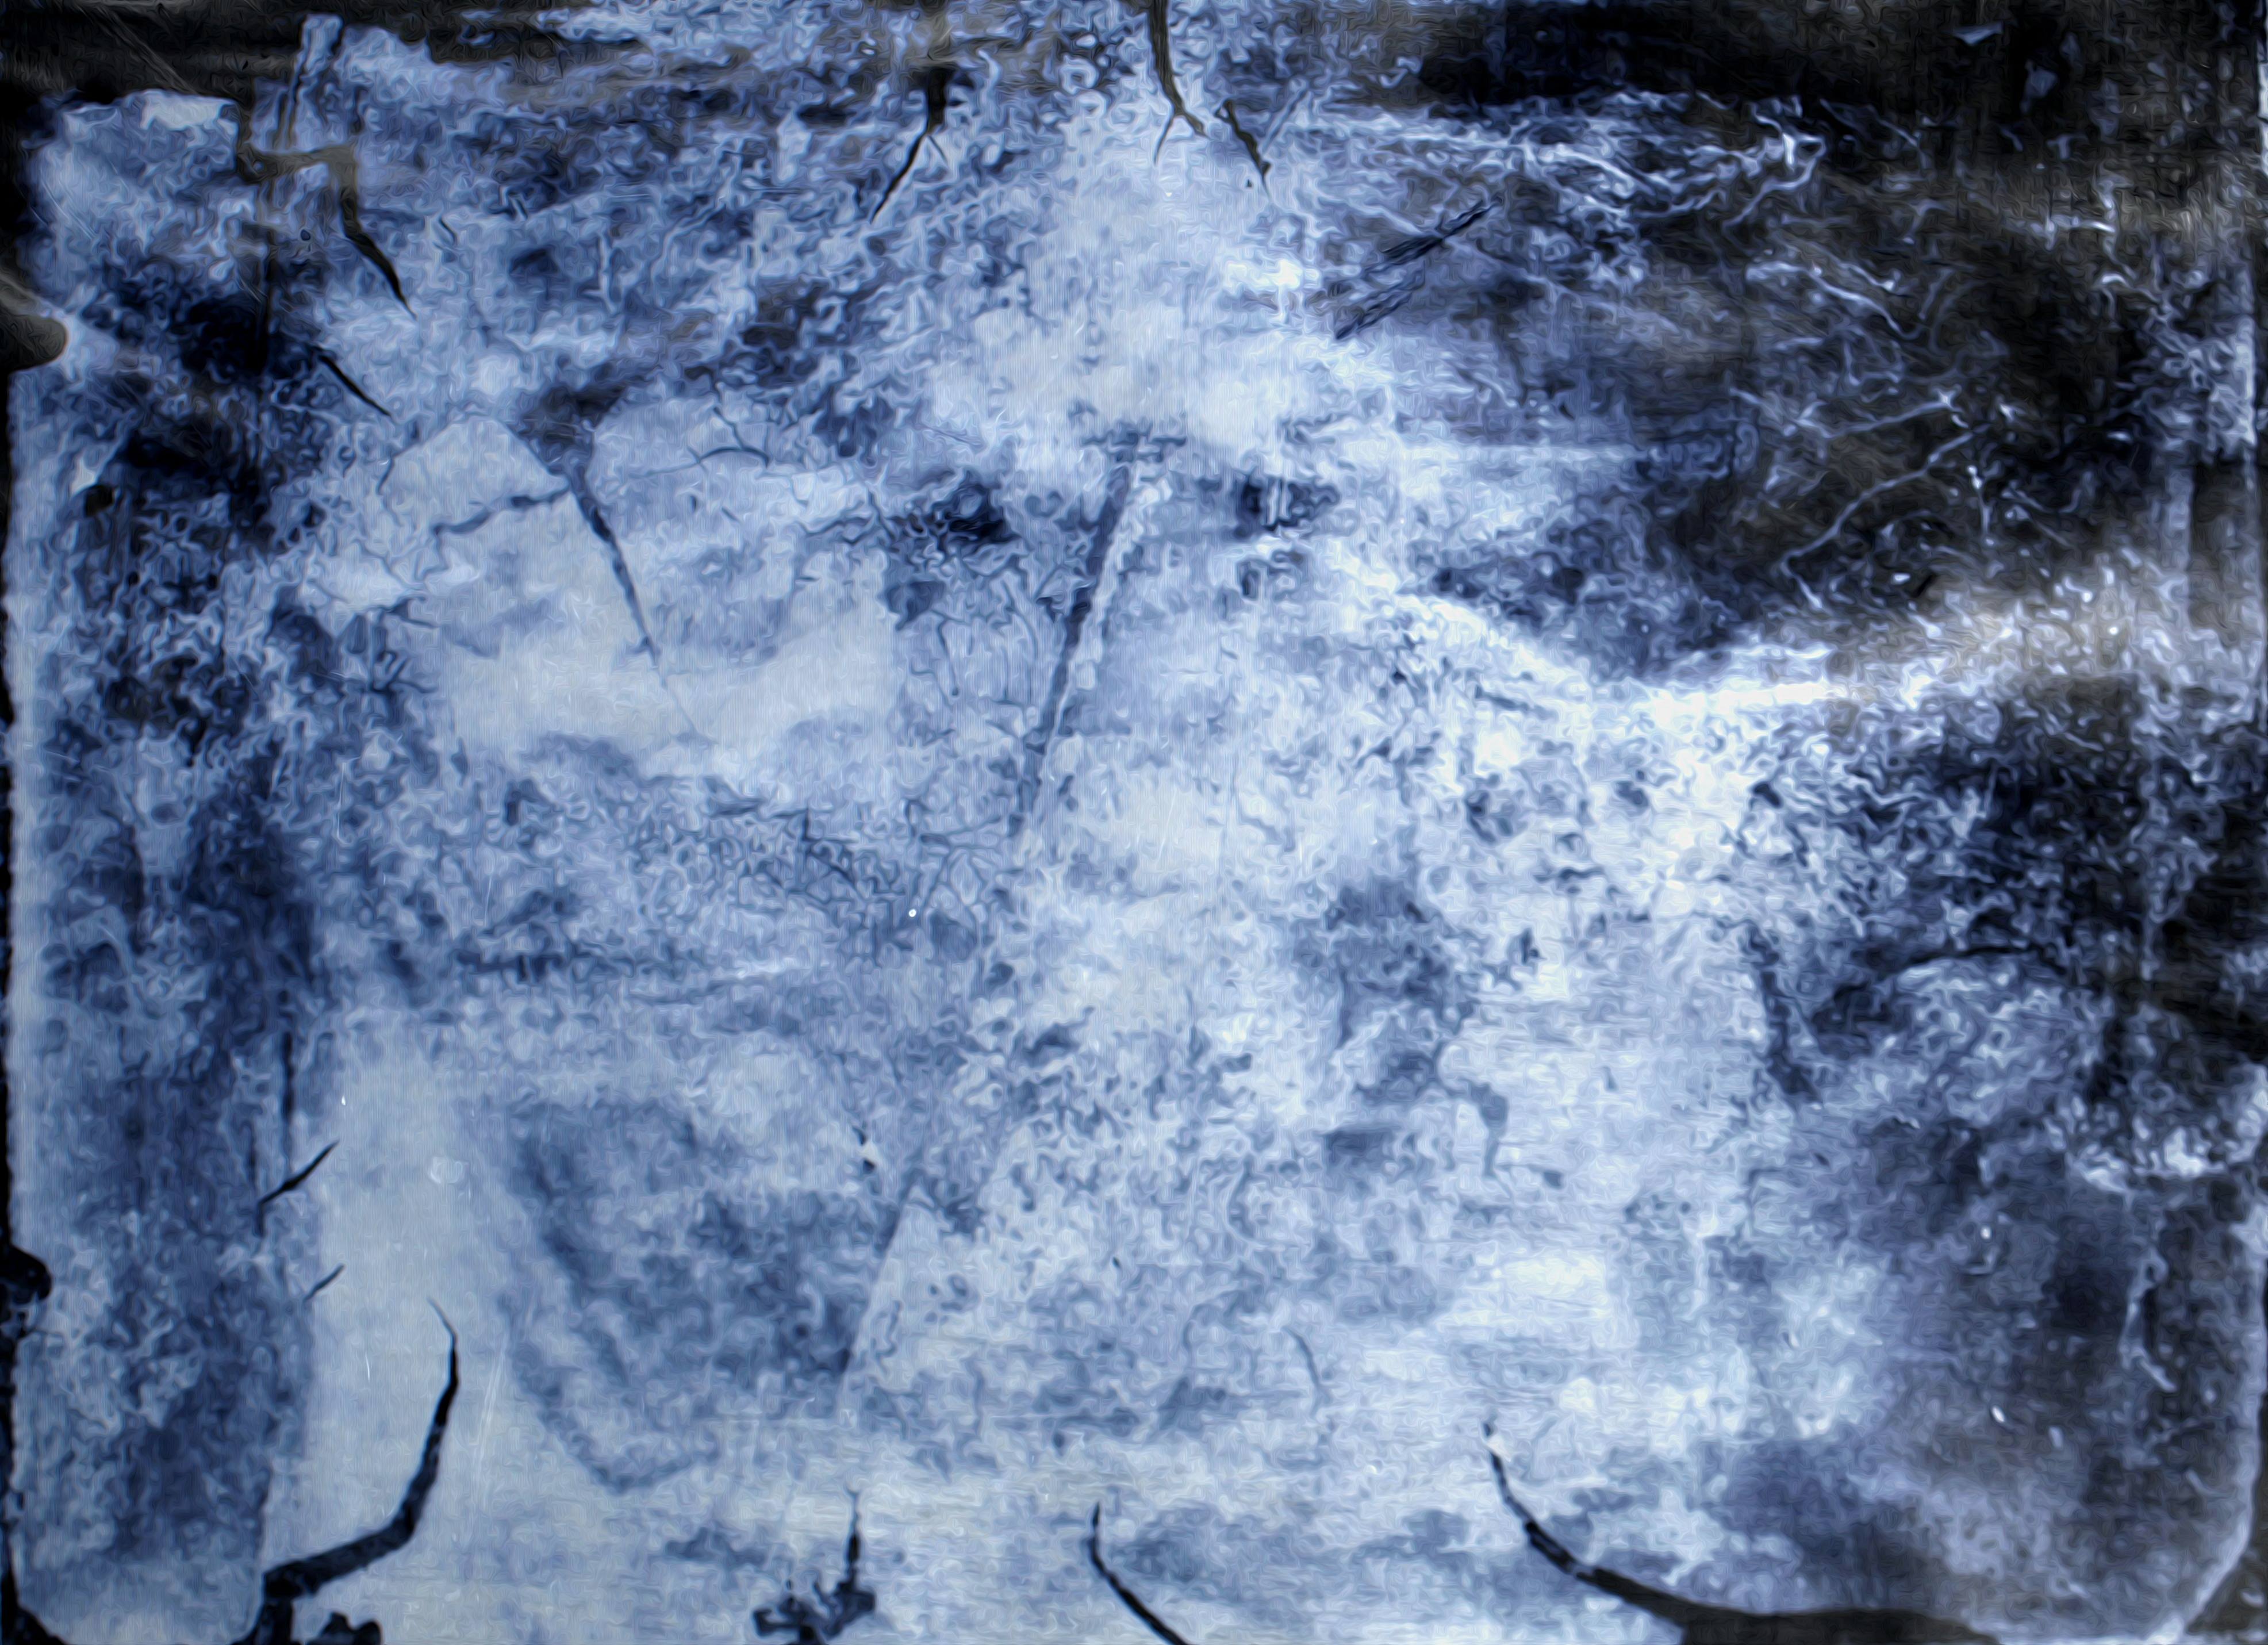
winter, texture, frost, ice, grunge, free, melting, freezing